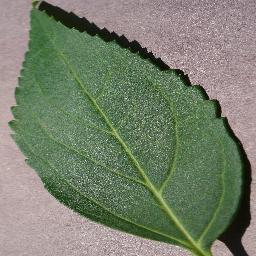
Label: Cherry___healthy